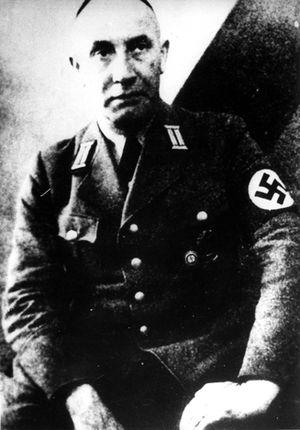
Friedrich Uebelhoer est un militant et administrateur nazi. Né le 25 septembre 1893 à Rothenburg ob der Tauber, en Franconie, il disparaît en 1945.